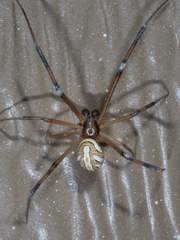
Species: Lactrodectus_hesperus